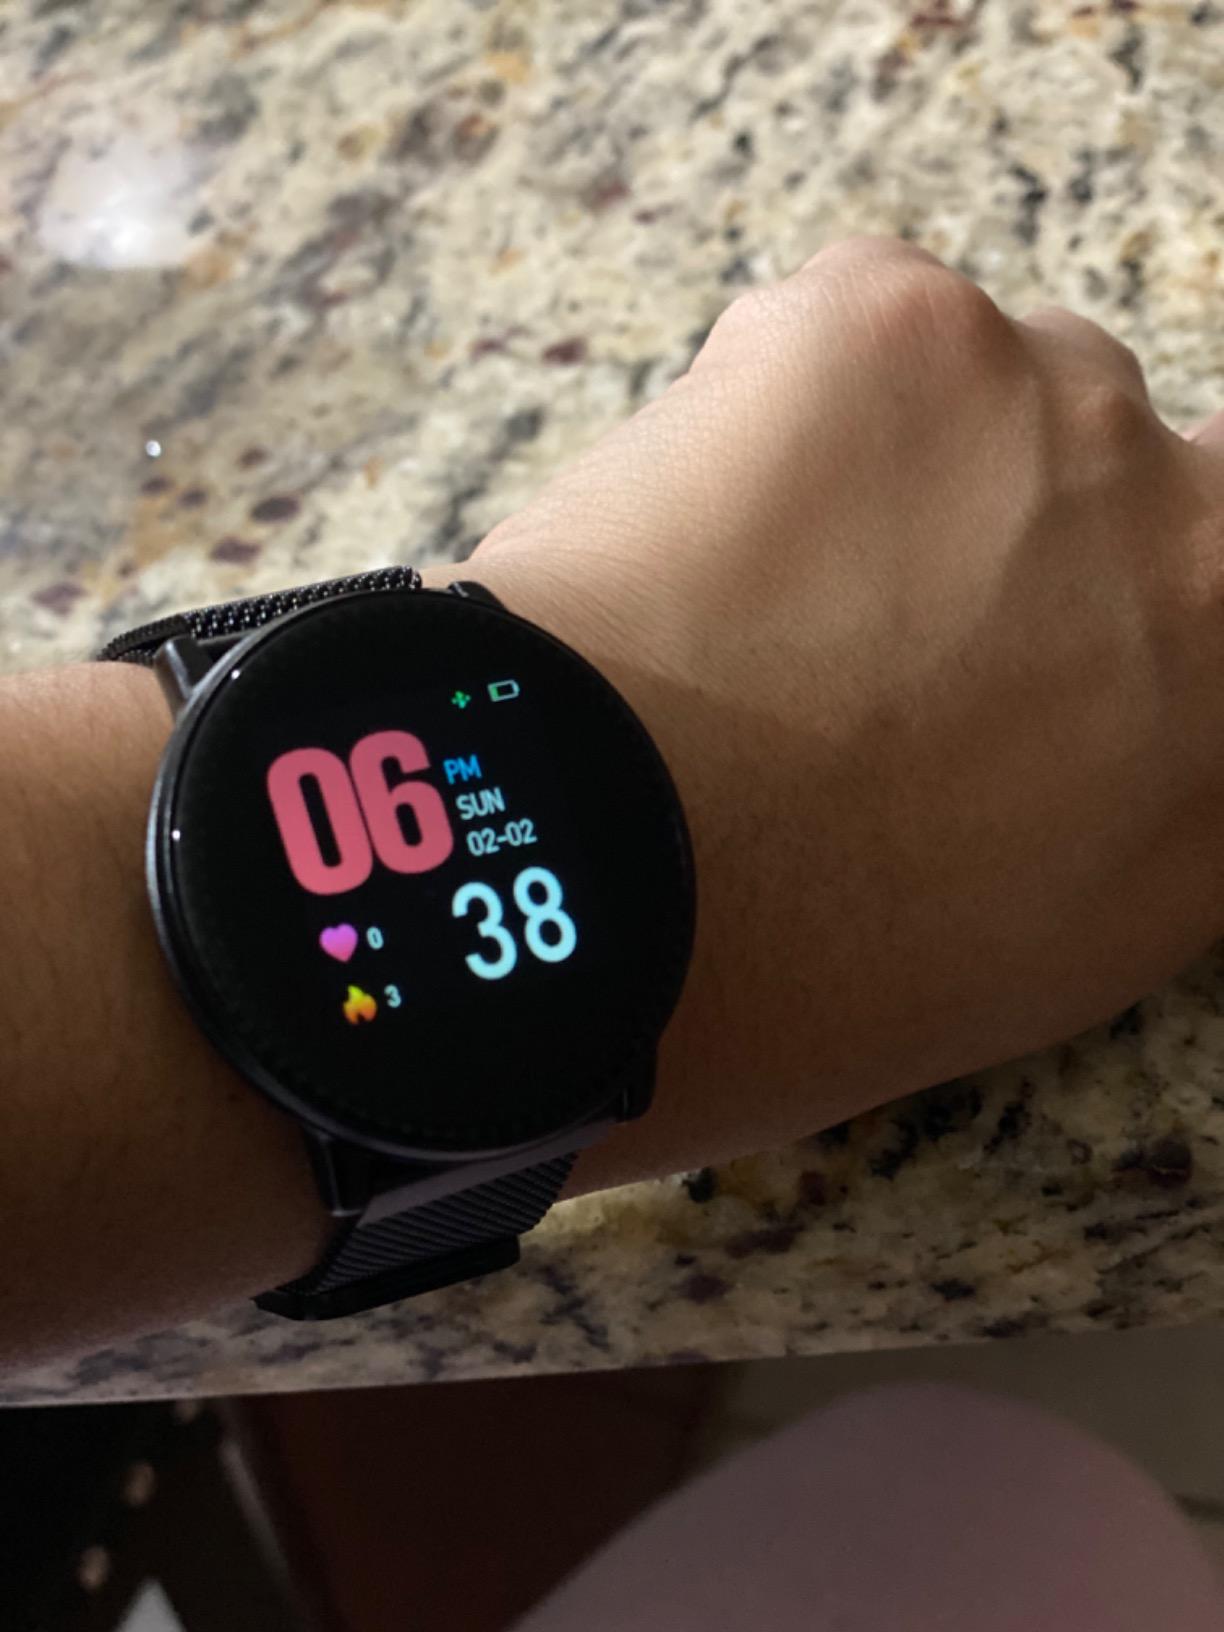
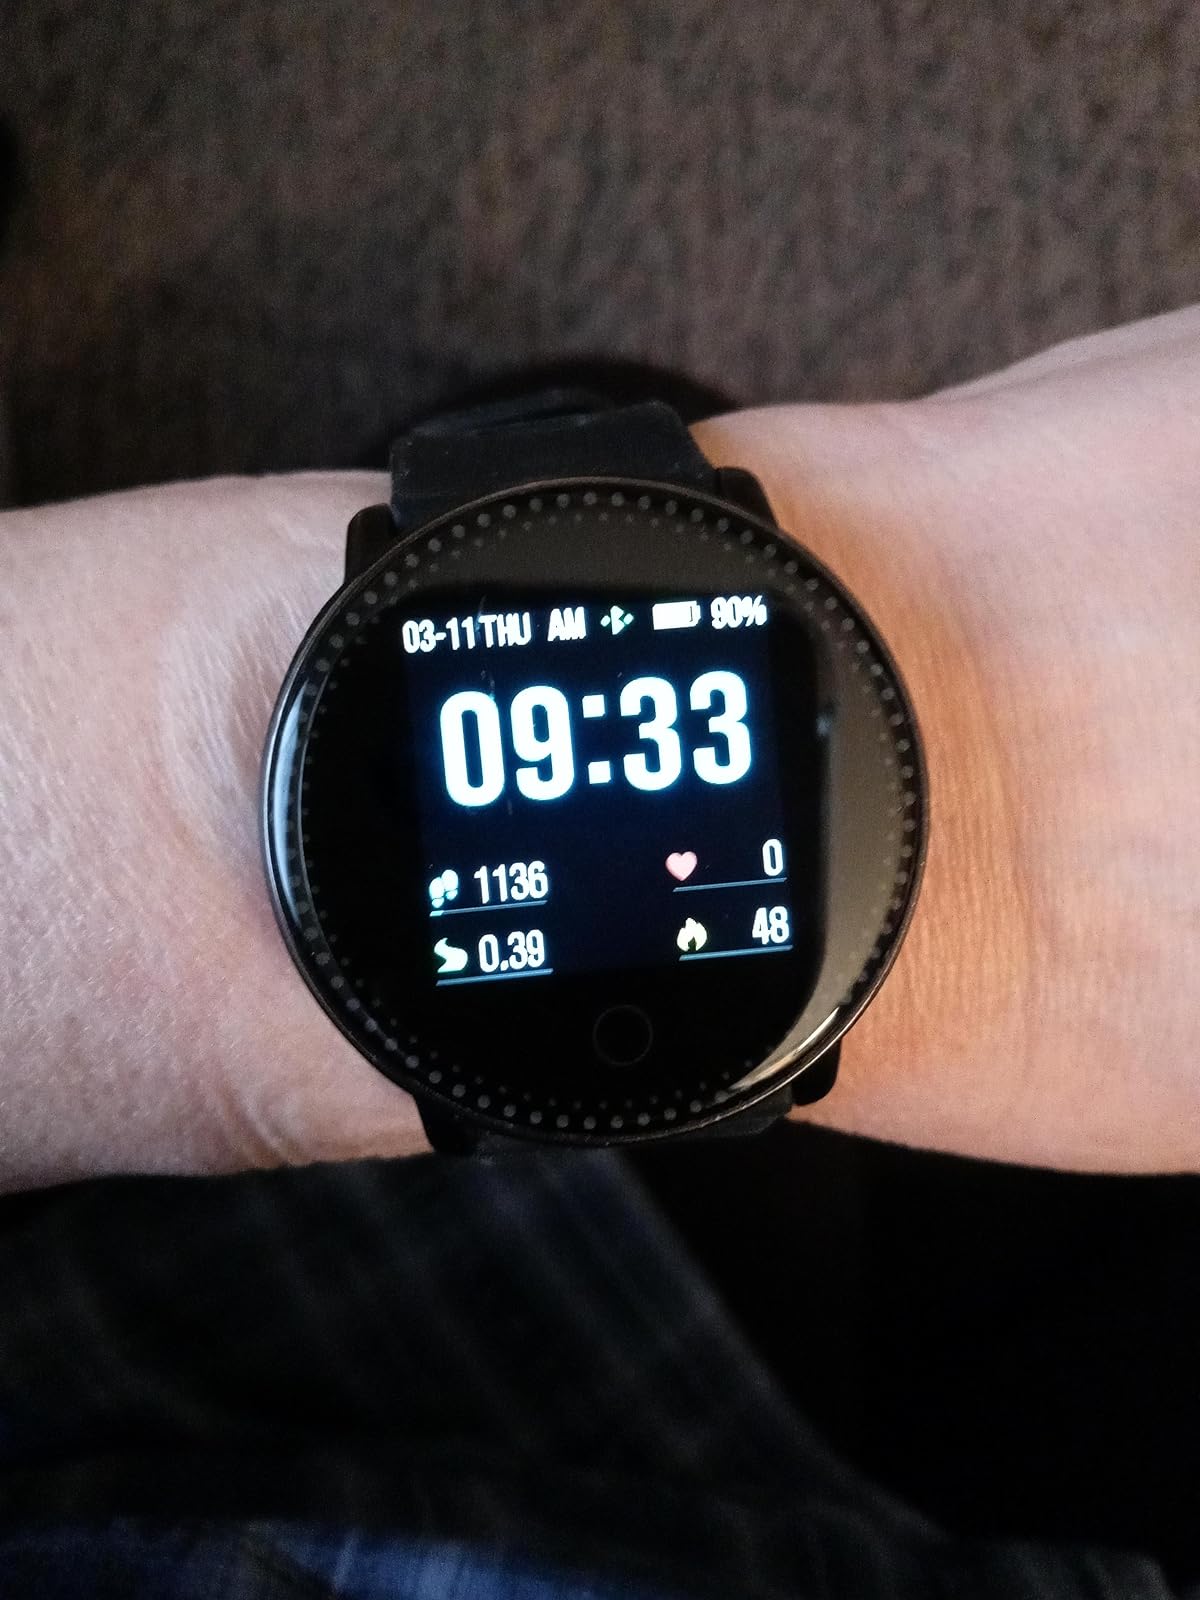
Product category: smartwatch
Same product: yes